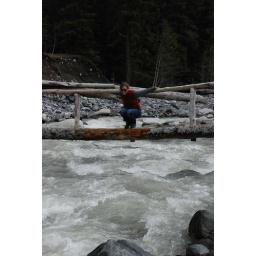
A tree bridge over the rushing Nisqually River.